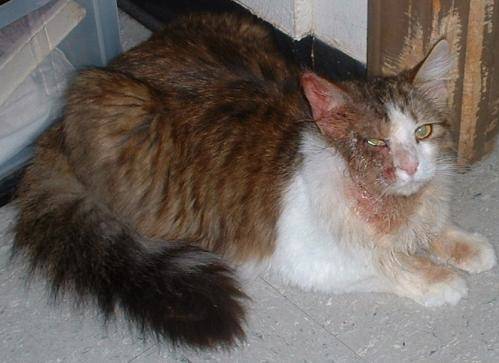
Label: cat